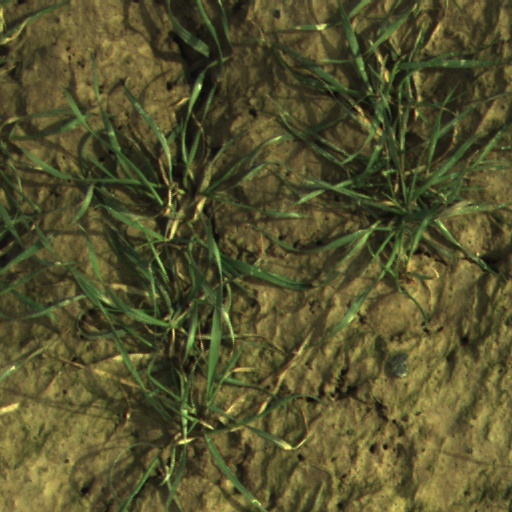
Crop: wheat